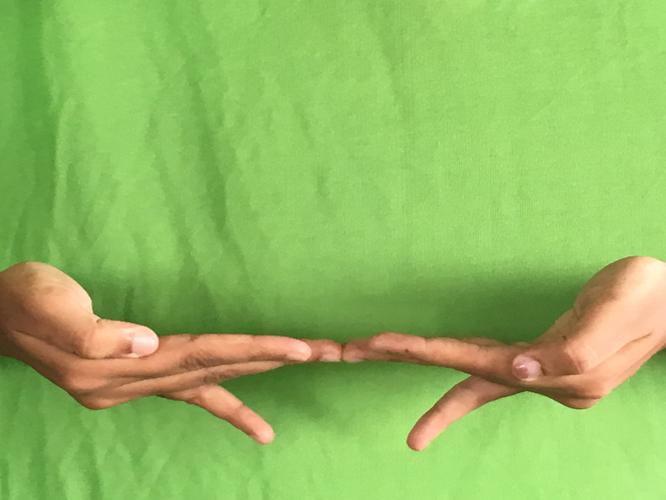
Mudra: Khatva
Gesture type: double_hand